Anton Geesink

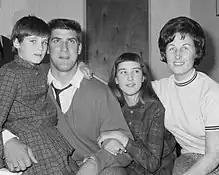
Geesink with wife and children in 1964

Geesink made his acting debut in 1962, playing a detective in the Dutch film "Rififi in Amsterdam". In 1965, he starred as Samson in the Italian historical film "", and in the 1960s-1980s, he took part in three Dutch TV series, including the children's show , where he also sang the song "Judo rock". In the 1960s he published several books on judo in Dutch and English.